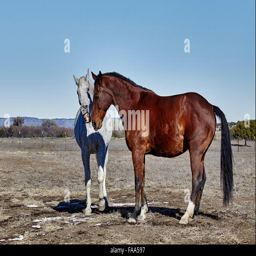
white horse lunching at a bay colored horse trying to bite with teeth showing